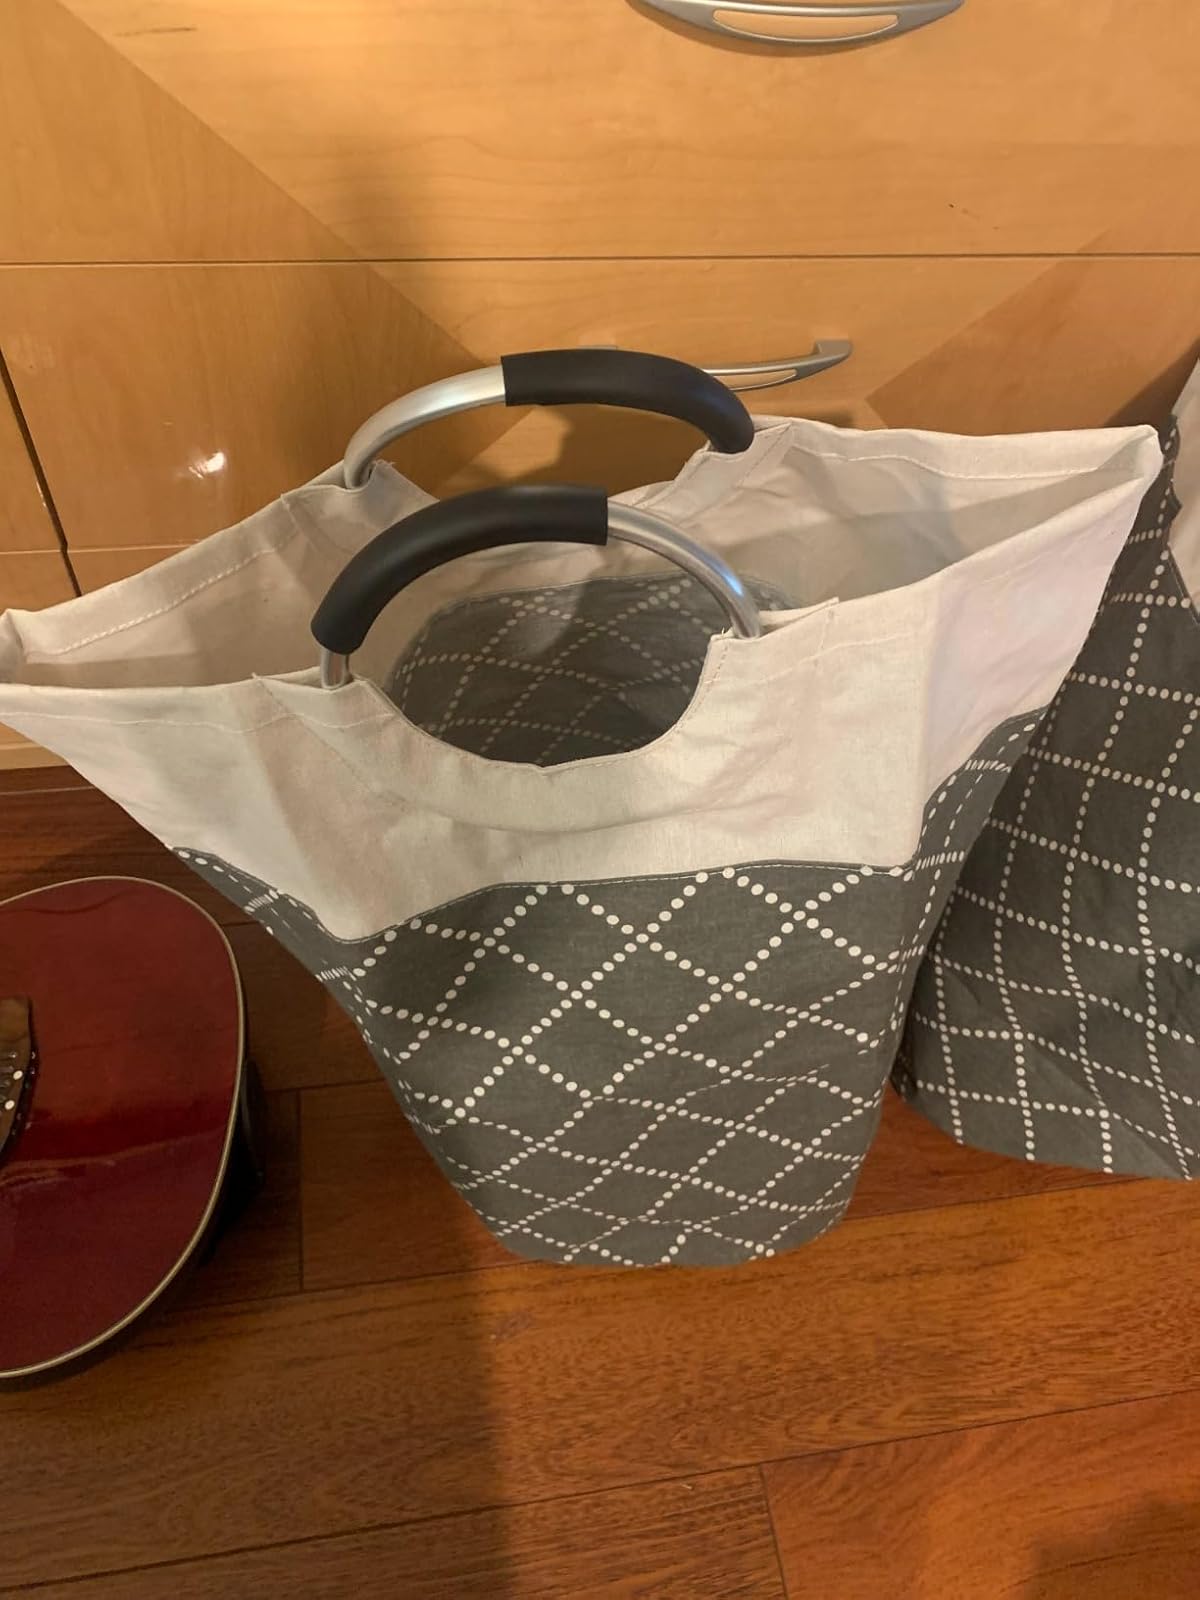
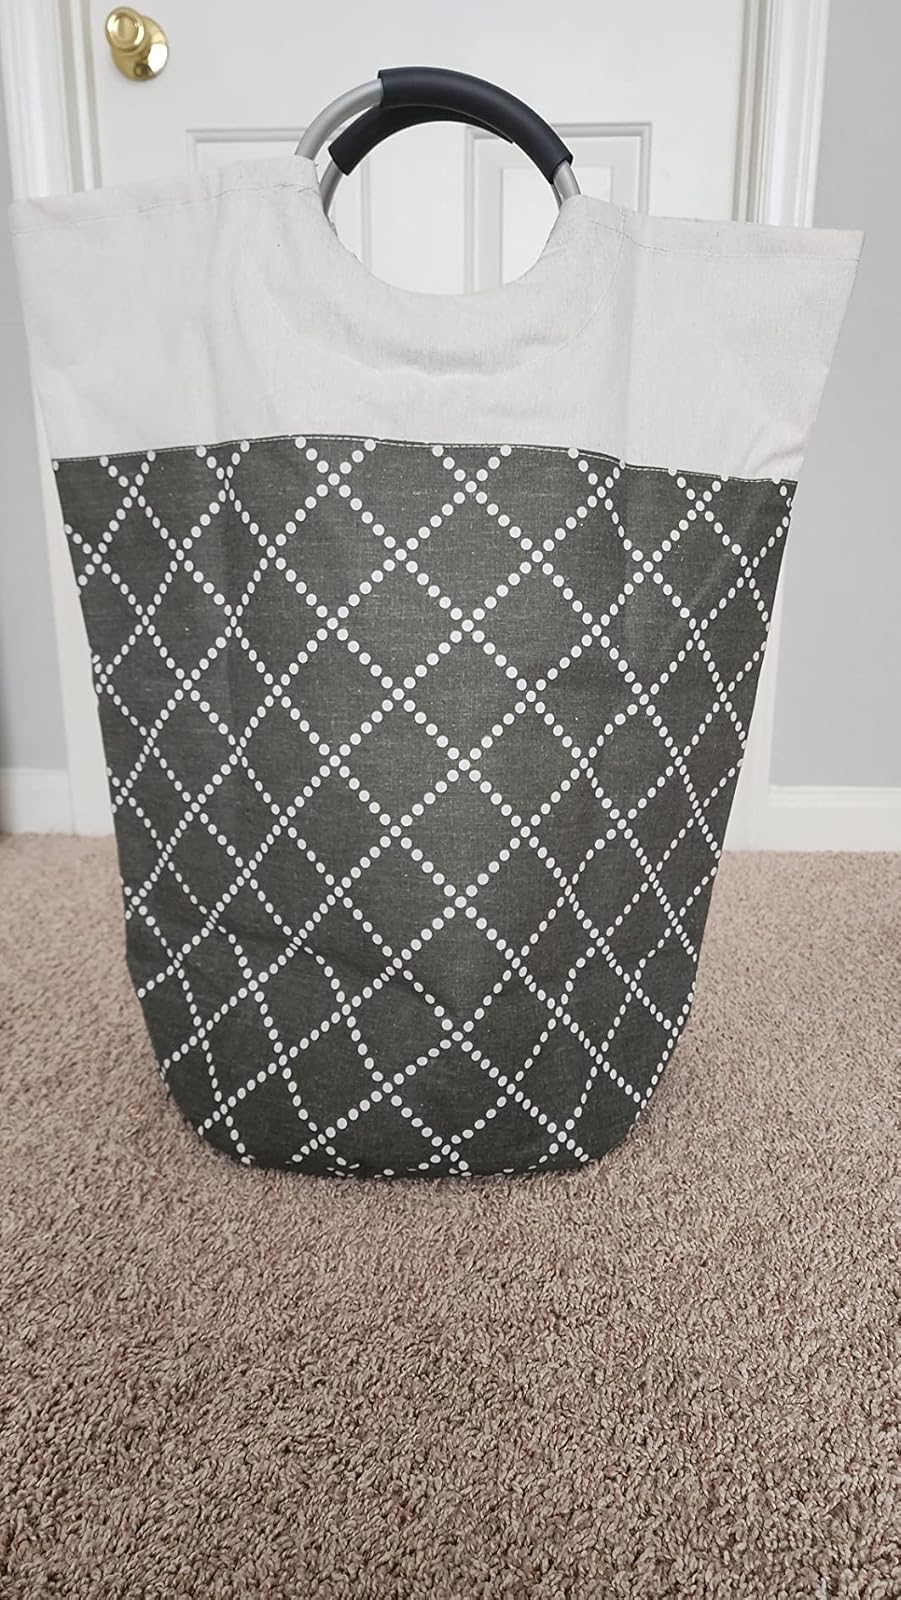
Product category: items_hamper
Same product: yes